Alberto Gonzales

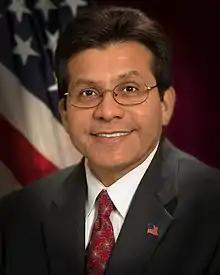
Official portrait, 2005

Alberto R. Gonzales (born August 4, 1955) is an American lawyer who served as the 80th United States Attorney General from 2005 to 2007 and was the highest-ranking Hispanic American in executive government in American history until the appointment of Marco Rubio as Secretary of State in 2025. He previously served as Secretary of State of Texas, as a Texas Supreme Court Justice, and as White House Counsel, becoming the first Hispanic to hold that office.